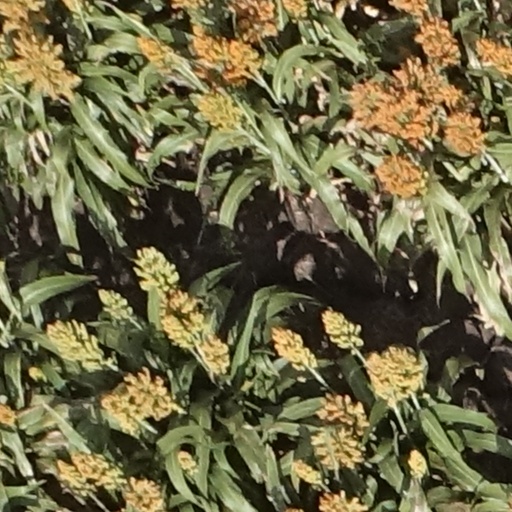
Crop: sorghum